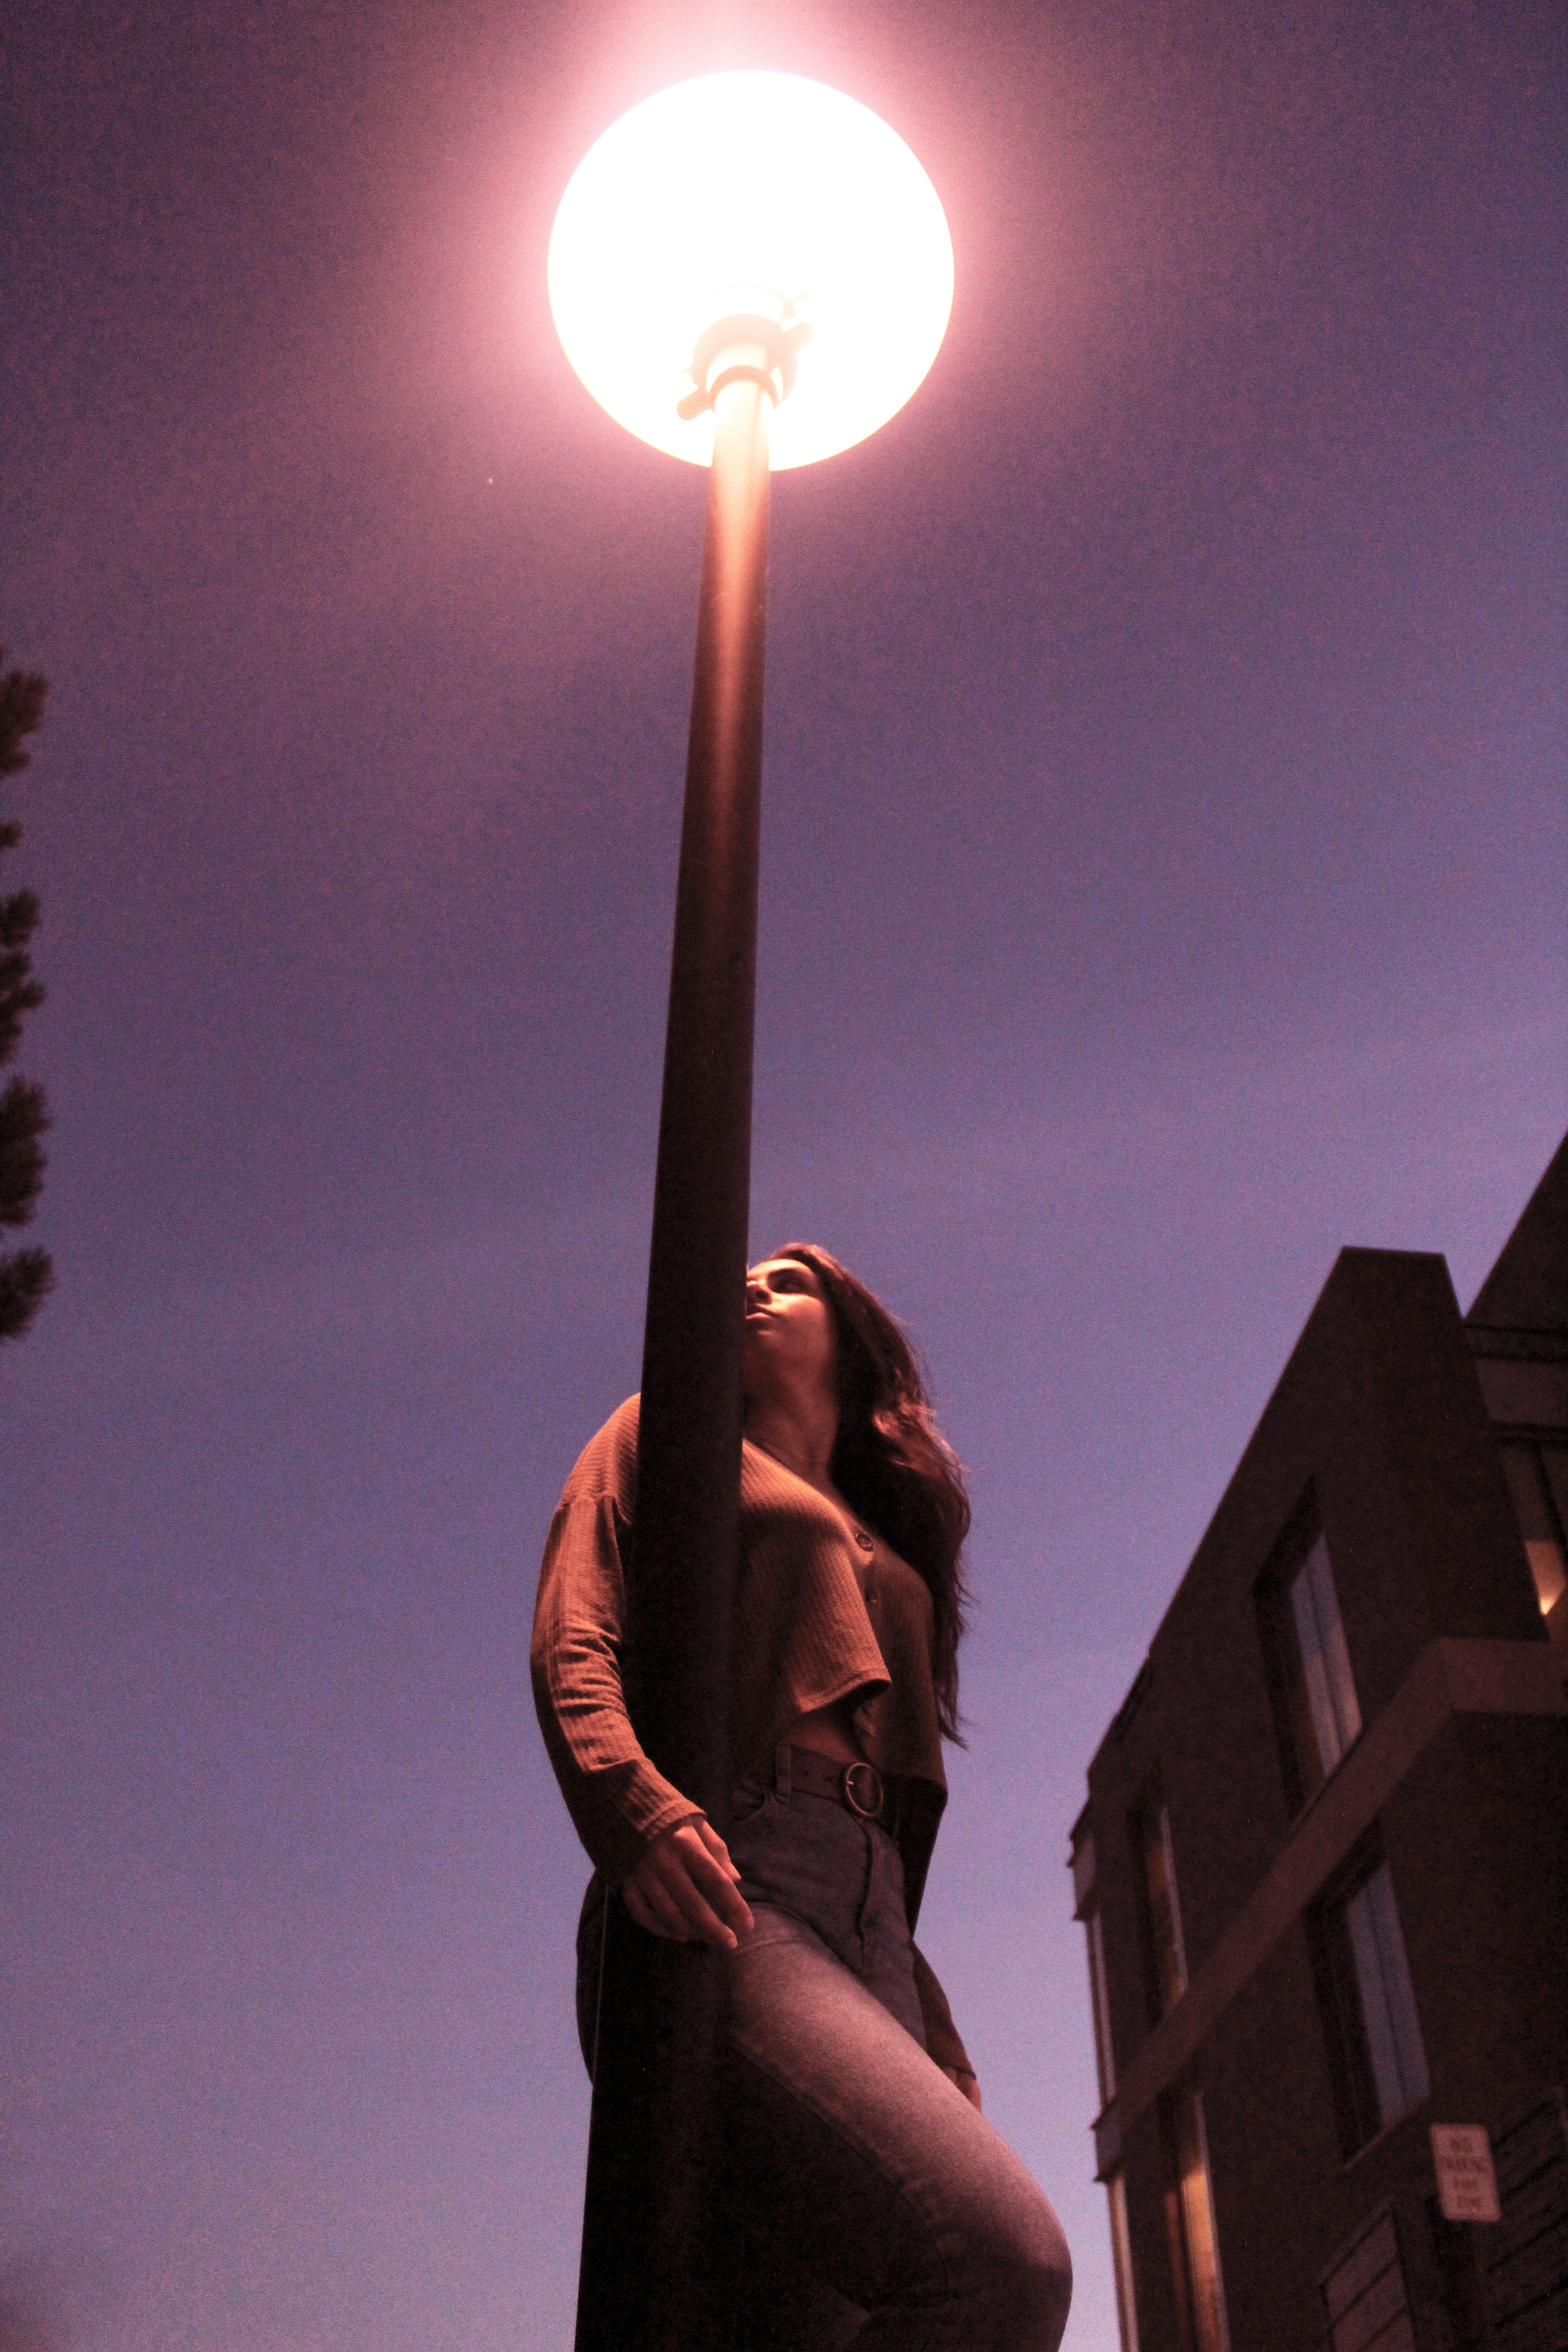
street light, lighting, light, light fixture, sky, night, lamp, hand, interior design, backlighting